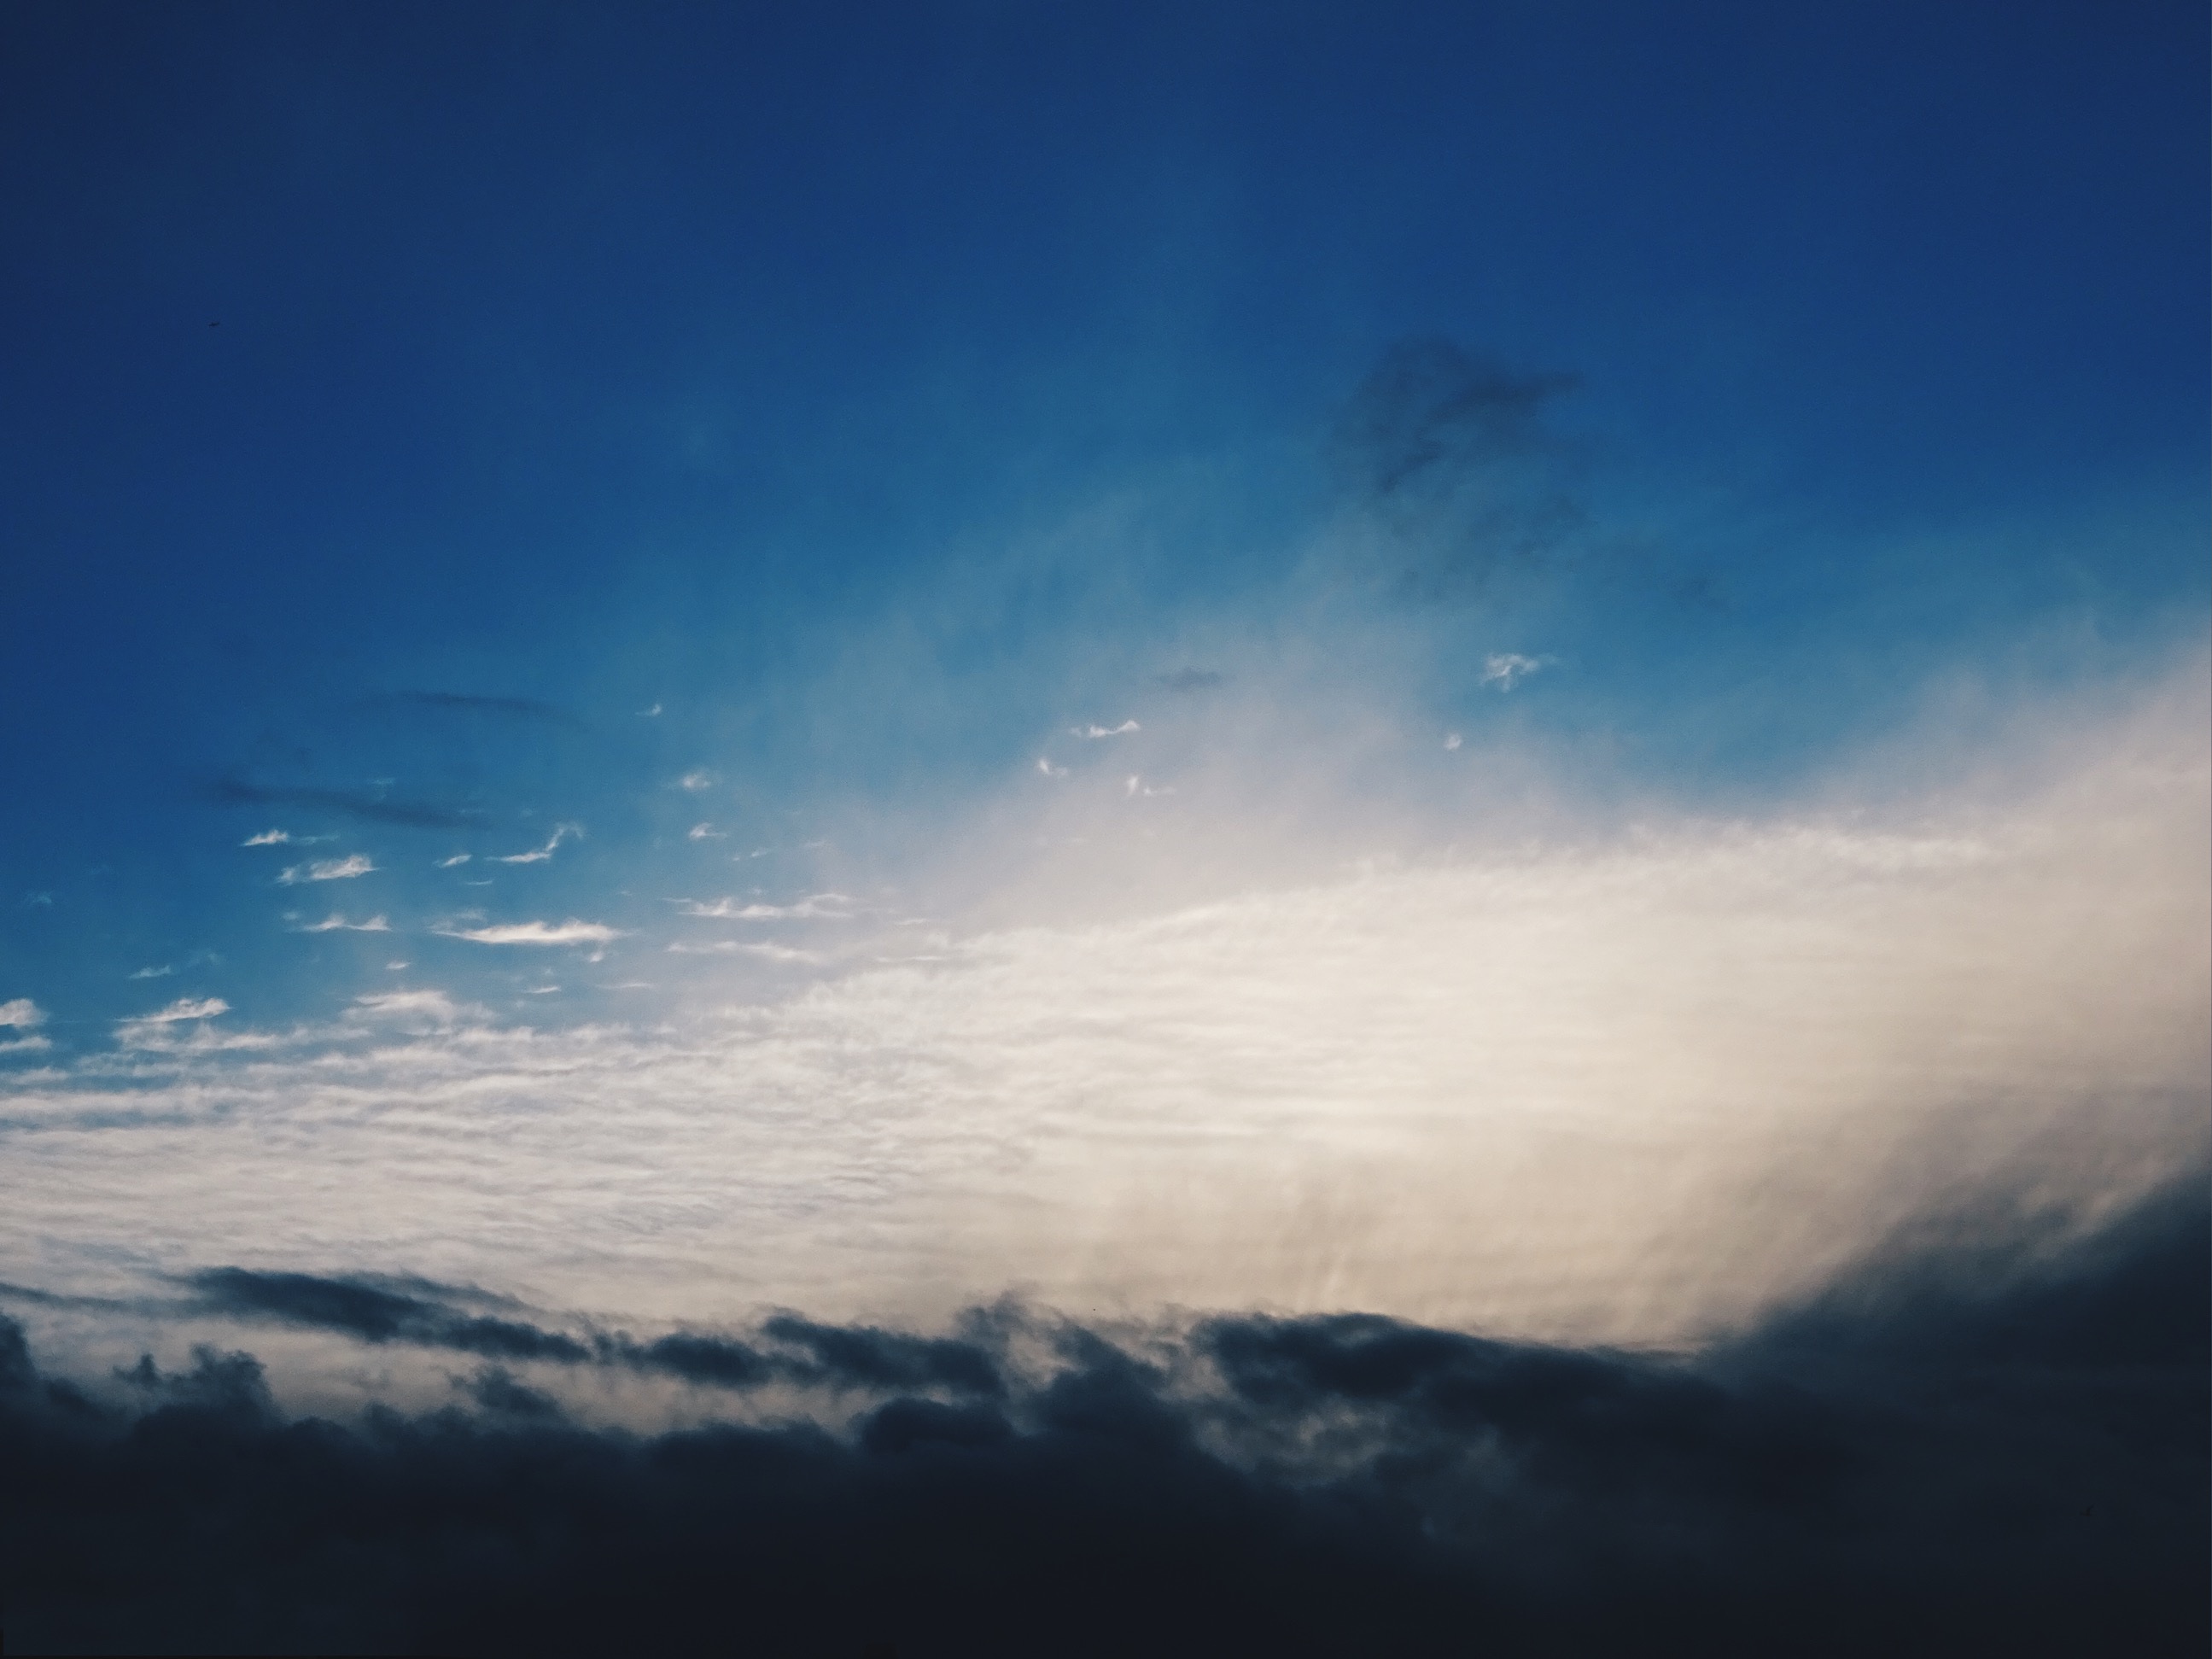
horizon, mountain, cloud, sky, sunrise, sunset, sunlight, morning, dawn, atmosphere, dusk, weather, cumulus, afterglow, meteorological phenomenon, atmospheric phenomenon, atmosphere of earth